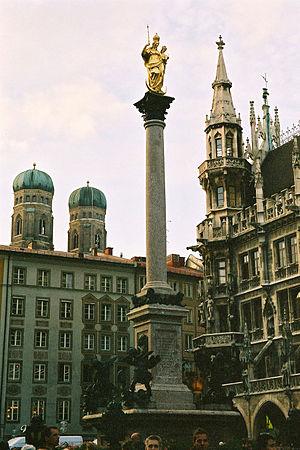
La Marienplatz est une place du centre de Munich fondée en 1158.
Munich est une ville allemande, capitale du Land de Bavière. Avec 1 552 762 habitants intra-muros au 30 septembre 2019 et 2 351 706 habitants dans son aire urbaine, elle est la troisième ville au niveau national par la population après Berlin et Hambourg. La Région métropolitaine de Munich, qui englobe également Augsbourg et Ingolstadt, compte quant à elle plus de cinq millions d'habitants. Traversée par l'Isar, affluent du Danube, elle se situe dans le district de Haute-Bavière, au pied des Alpes bavaroises.